Mirjana Joković

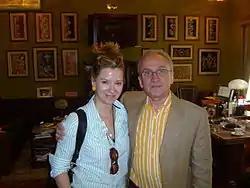
Mirjana Jokovich as a U.S. cultural envoy with Anatoliy Smelyanskiy, Director of the Moscow Art Theater School, in June 2010

Mirjana Jokovic was born in Užice, SFR Yugoslavia. She spent her early years in Zambia, where her father was an industrial engineer. She graduated from the Academy of Dramatic Arts in Belgrade and began to perform at the National Theater and the Yugoslav Drama Theater in Belgrade and in films and television. She made her acting debut in the drama series "Put na jug" ("Southbound"). She was a regular character in the popular Yugoslav television series ""Grey Home"", and in 1988 she was named Best Leading Actress at the Rio de Janeiro Film Festival and Best International Actress at the San Sebastian Film Festival in Spain.